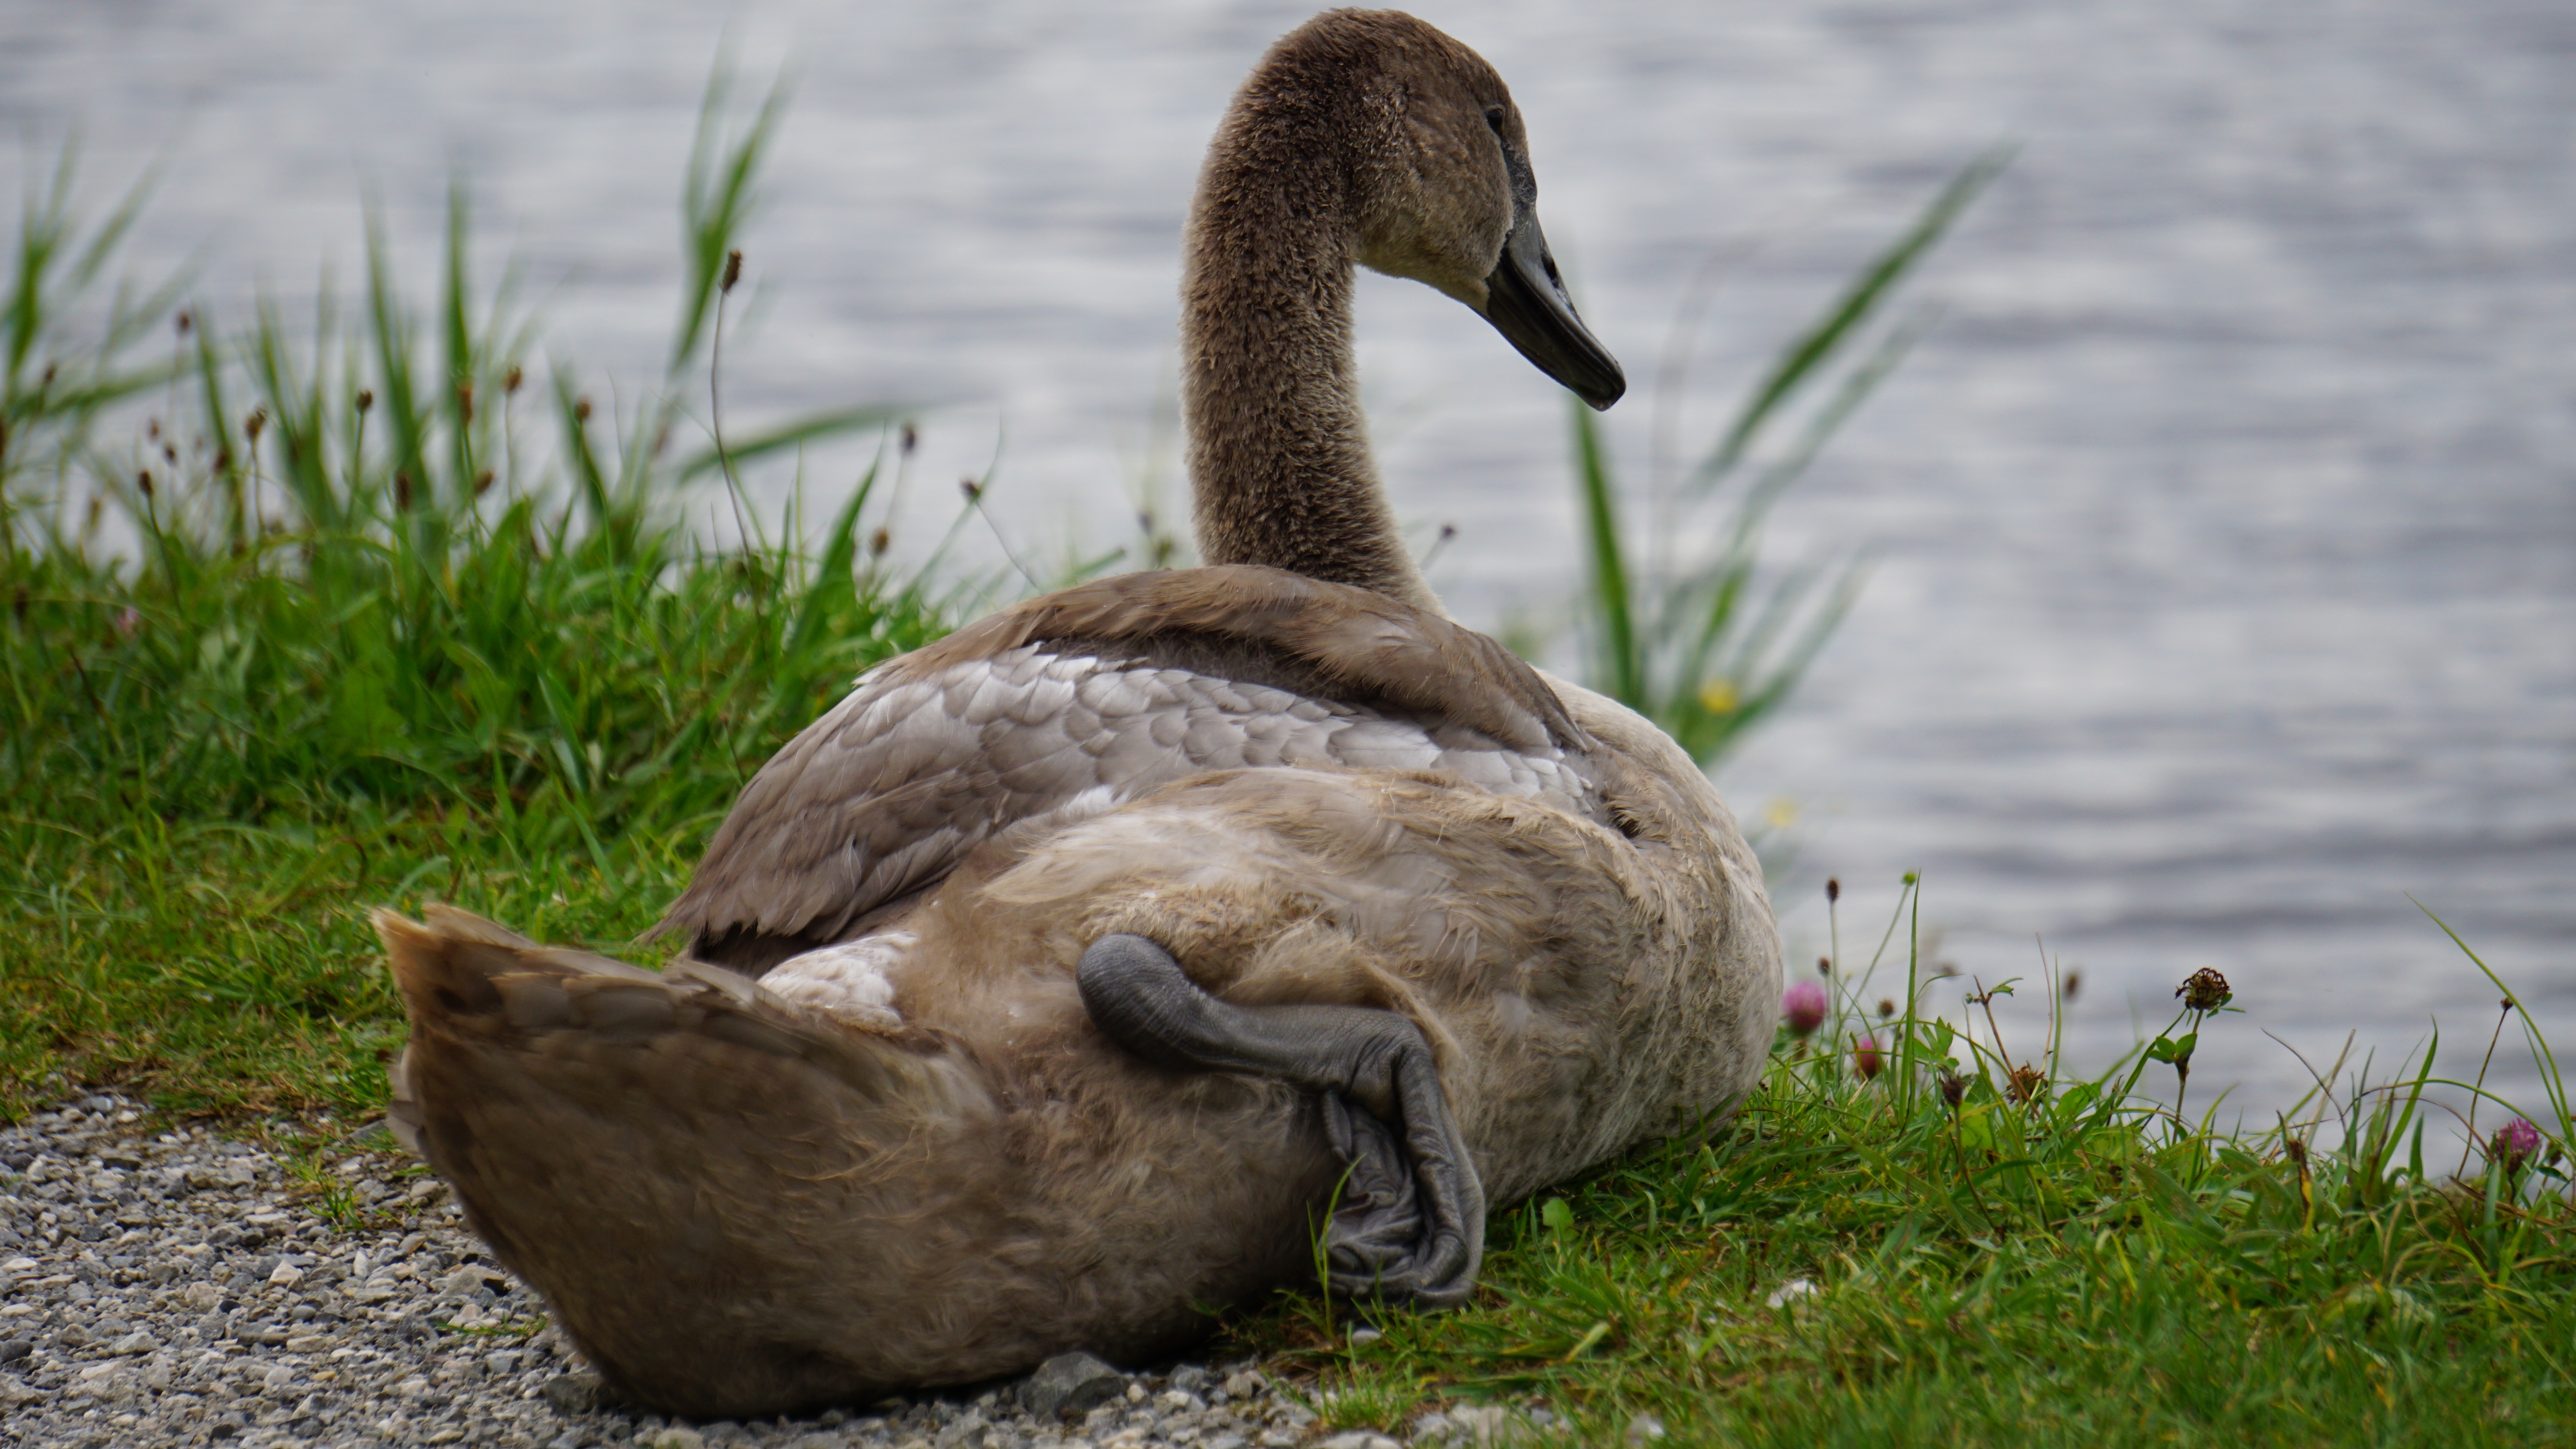
water, bird, wildlife, beak, fauna, swan, duck, vertebrate, cygnet, waterfowl, water bird, animal children, ducks geese and swans